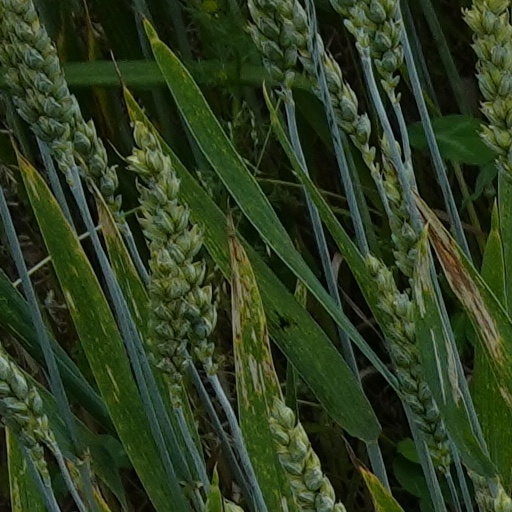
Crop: wheat